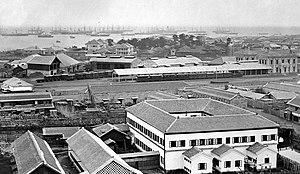
La gare de Sakuragichō est une gare ferroviaire de la ville de Yokohama, dans la préfecture de Kanagawa au Japon. La gare est exploitée par la compagnie JR East et le métro de Yokohama.